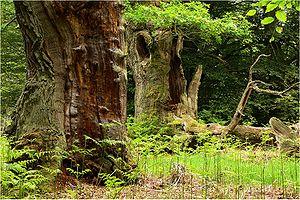
Un plan de restauration, ou plan national d'action est, dans le domaine de l'écologie et de la biologie de la conservation, un plan visant, via une gestion restauratoire à restaurer une population viable d'une espèce vulnérable, disparue ou en danger d'extinction. De manière générale, un plan de restauration peut être régional ou décliné localement.
Une hêtraie est une forêt où prédomine le hêtre. Le nom du hêtre est issu du bas francique heester, petit arbre, terme picard, auquel on a accolé le suffixe latin -etu servant à désigner un ensemble d'arbres. Les produits de -etu était du genre masculin en ancien français, on disait un chesnay, un boulay, parfois graphié -ey. Le mot hêtraie a éliminé les différents termes des dialectes d'oïl issu du bas latin fagetu du type Fay, Fey, Fy, restés dans des toponymes, ainsi que le dérivé Foutelaye. Le hêtre se disant fau, fou ou foutel selon les dialectes d'oïl. On utilise également le terme fayard issu du francoprovençal.